Julien Joseph Vesque

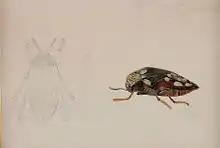

Julien Joseph Vesque (8 April 1848, in Luxembourg – 25 July 1895, in Paris), was a French naturalist, noted for his work on the agricultural and horticultural benefits deriving from the study of plant physiology. He was the father of Marthe and Juliette, the celebrated circus aficionados known as the Vesque Sisters.